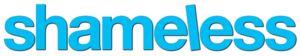
Cet article présente le guide des épisodes de la huitième saison de la série télévisée américaine Shameless.
Shameless, ou Sans regret au Québec, est une série télévisée américaine développée par John Wells et diffusée depuis le 9 janvier 2011 sur Showtime et sur The Movie Network au Canada.
Cet article présente le guide des épisodes de la septième saison de la série télévisée américaine Shameless.